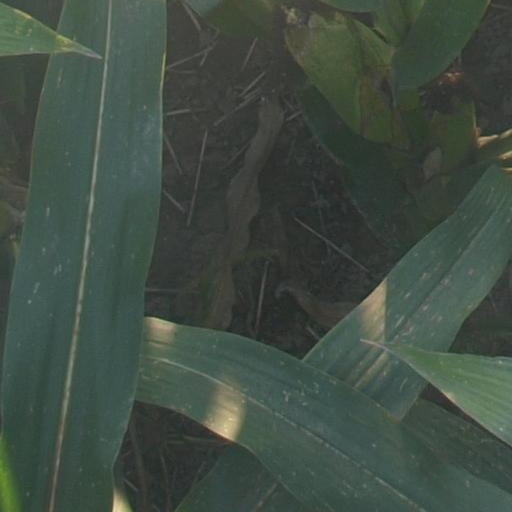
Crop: maize; corn